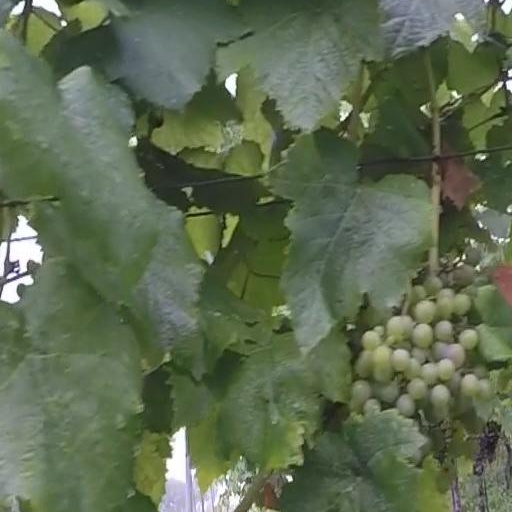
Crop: grape